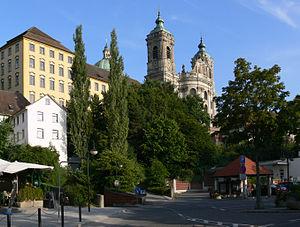
L'abbaye de Weingarten ou abbaye Saint-Martin est une ancienne abbaye bénédictine située sur le Martinsberg en Allemagne à Weingarten, dans le Bade-Wurtemberg.